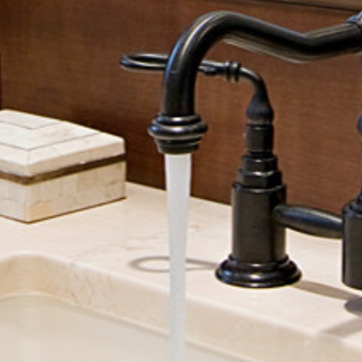
Material: water